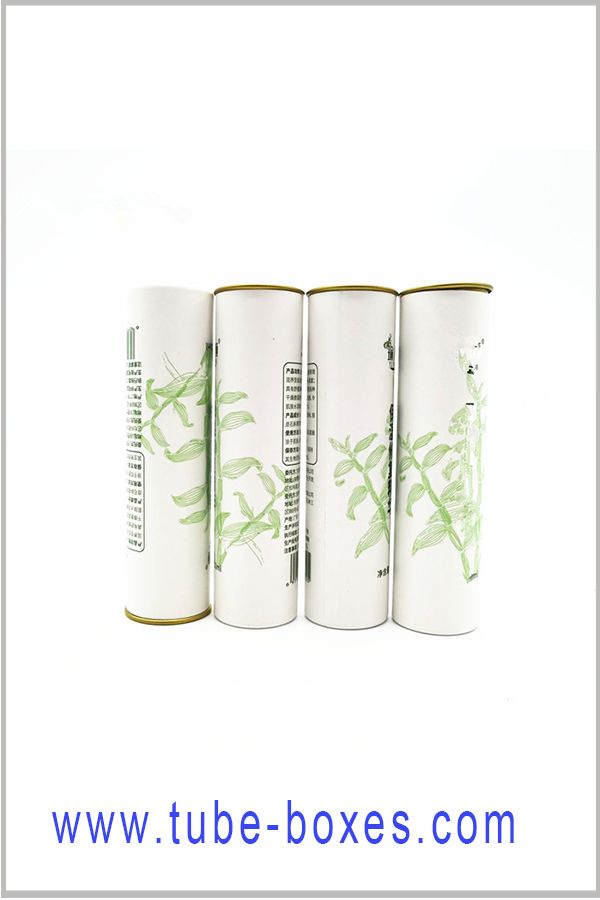
Label: cardboard